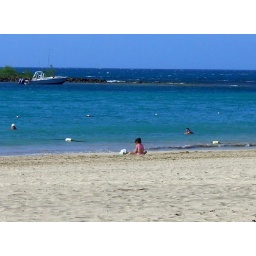
Little girl playing by herself on the beach (Puerto Rico).